Gerald Kaufman

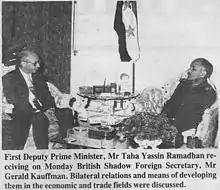
Kaufman as Shadow Foreign Secretary with Taha Yassin Ramadan in Iraq in 1988

At the 1955 general election Kaufman unsuccessfully contested the Conservative-held seat of Bromley (the seat of Foreign Secretary Harold Macmillan), and at the 1959 general election, he contested Gillingham. He was elected MP for Manchester Ardwick at the 1970 general election; he switched constituency to Manchester Gorton at the 1983 election, following the major changes in parliamentary boundaries in that year. He remained MP for Gorton until his death, notwithstanding considerable demographic changes that resulted in Muslim voters becoming an influential segment of the electorate.